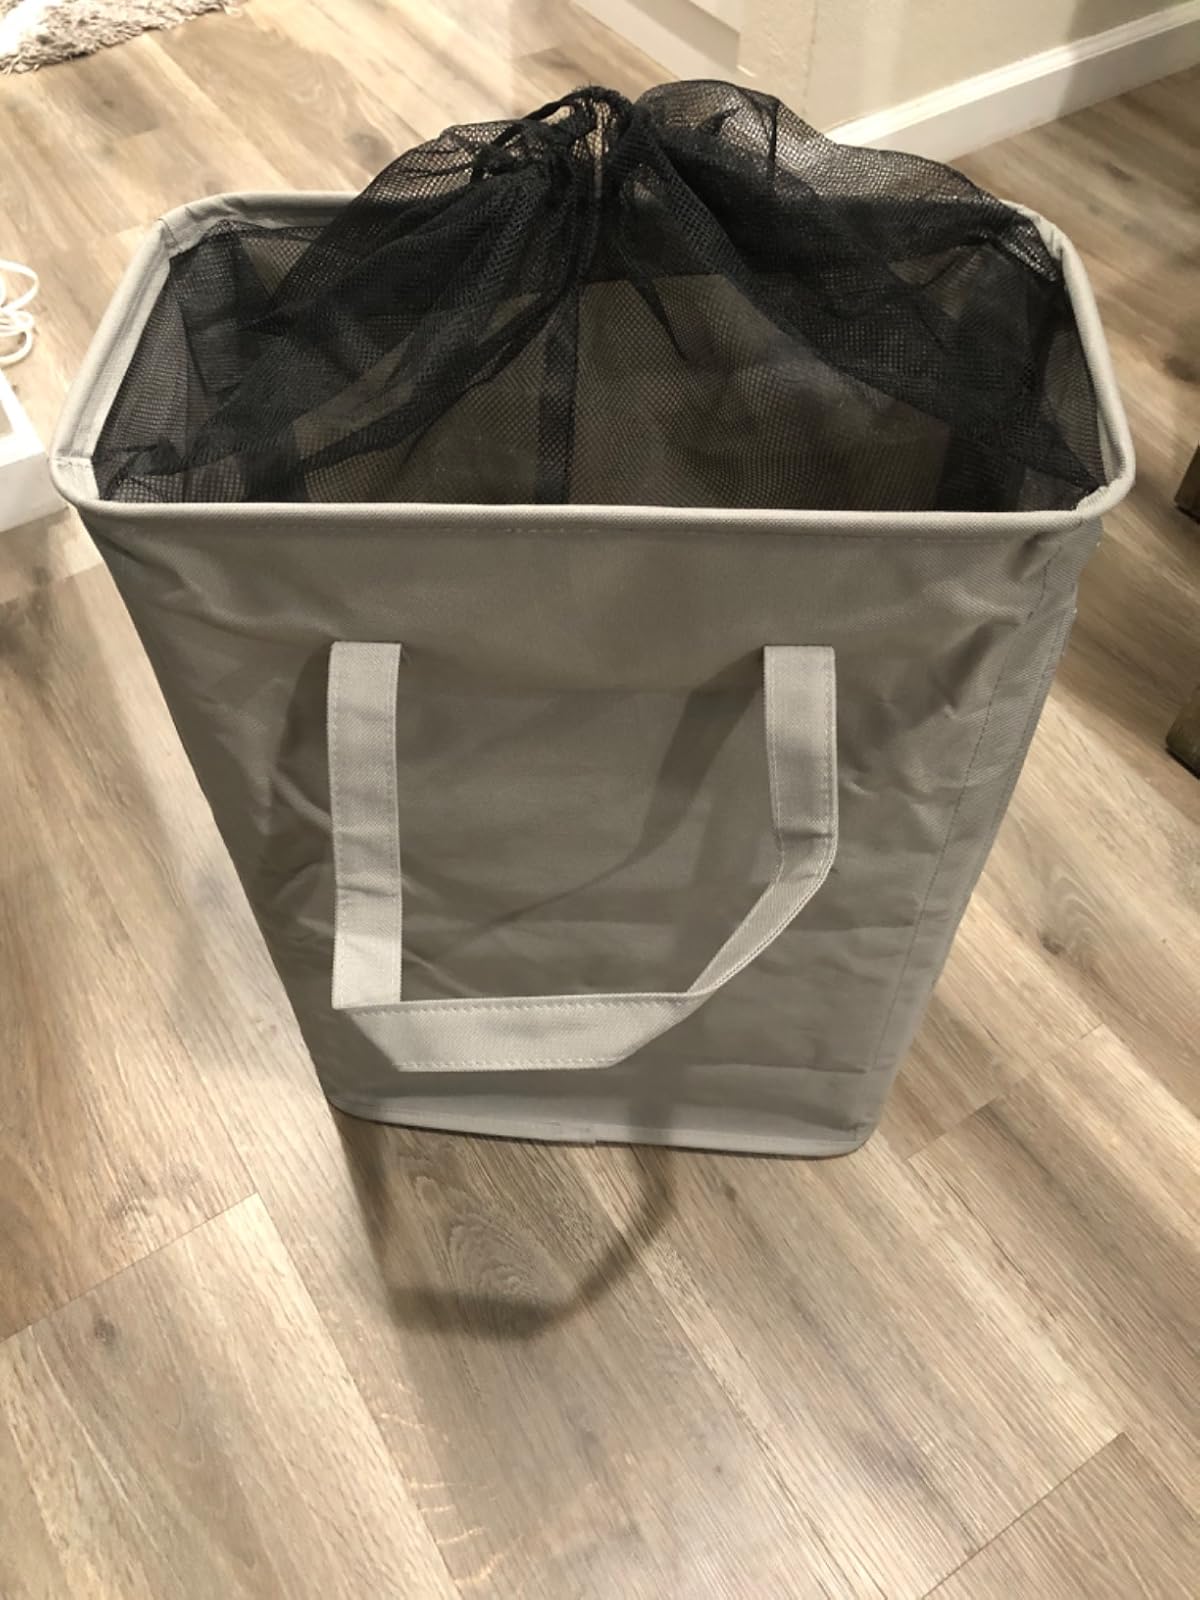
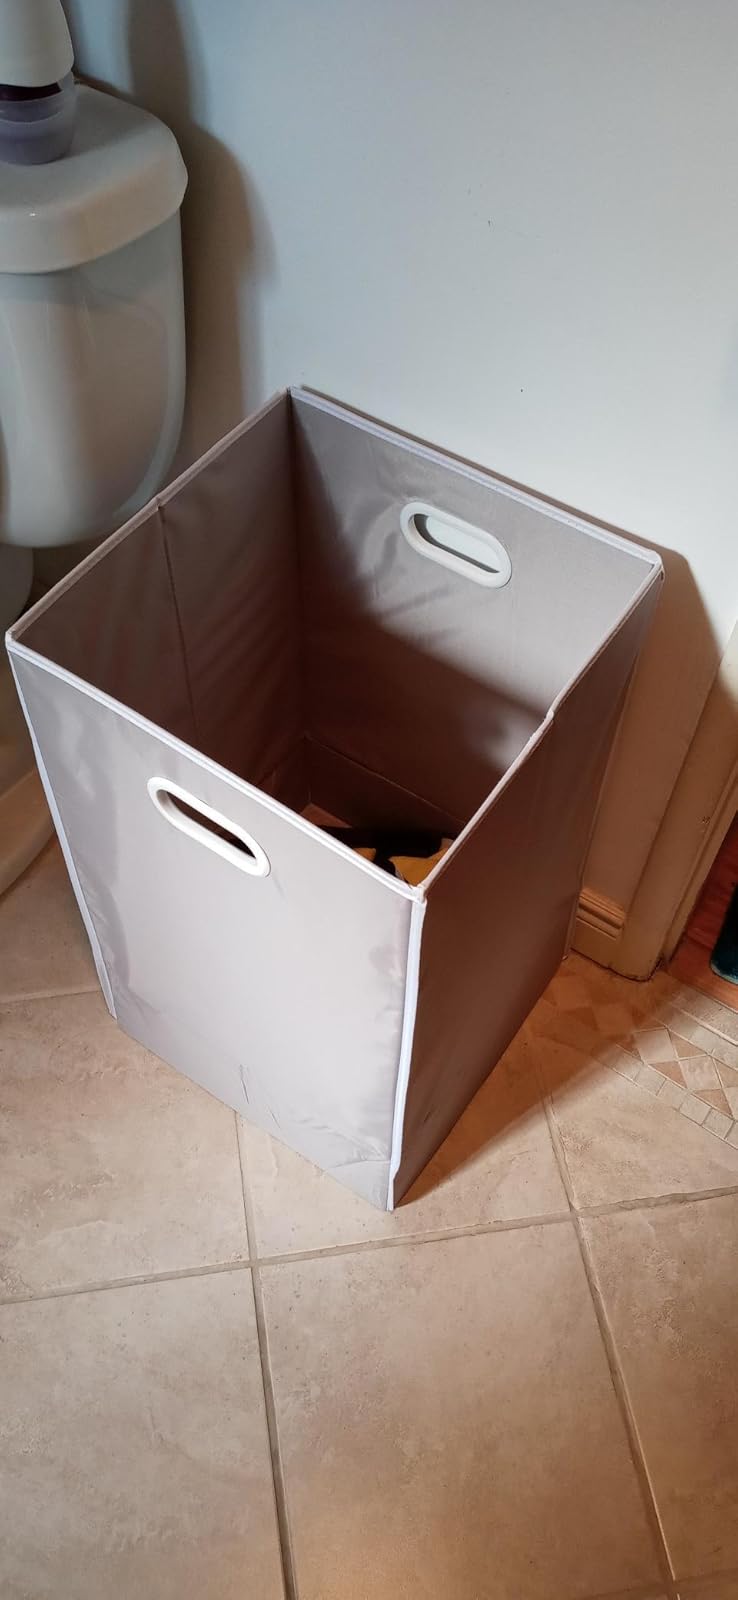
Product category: items_hamper
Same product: no